Porvenir Formation

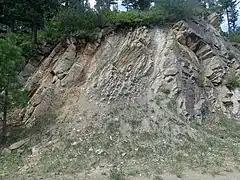
Porvenir Formation at its type section at Canovas Canyon.

The Porvenir Formation is a geologic formation exposed in the southeastern Sangre de Cristo Mountains of New Mexico. It preserves fossils dating back to the middle Pennsylvanian period.